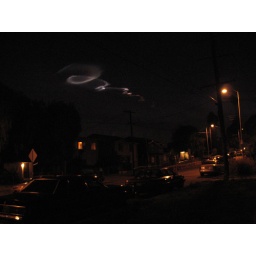
ufo over silver lake